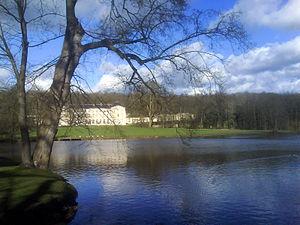
La communauté d'agglomération de Cergy-Pontoise est une communauté d'agglomération de France, étendue sur les départements du Val-d'Oise et des Yvelines, au nord-ouest de Paris, sur l'Oise. Elle est issue de la ville nouvelle de Cergy-Pontoise.
Le château de Grouchy est un château situé à Osny, dans le département du Val-d'Oise, à trente kilomètres au nord-ouest de Paris.
La Viosne est une rivière française des départements de l'Oise et du Val-d'Oise, dans les régions Île-de-France et Hauts-de-France, et un affluent droit de l'Oise, donc un sous-affluent du fleuve la Seine.